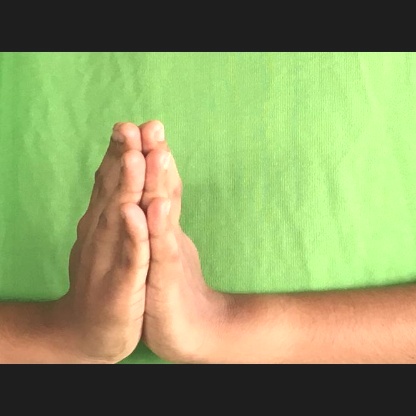
Mudra: Anjali